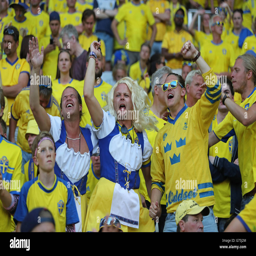
fans show their support during country